Bratz (video game)

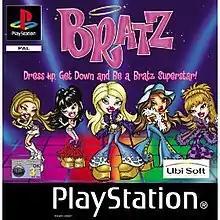
Bratz PAL front cover

In the game, the player must dance through each level using platform-specific controls. Each completed level unlocks new fashions, dance moves to use in the "freestyle" mode, and the next level. At the end of the game, the player unlocks a bonus level. There are 5 different bonus levels, each one specific to the five Bratz girls available to play (Yasmin, Cloe, Sasha, Jade, or Meygan).